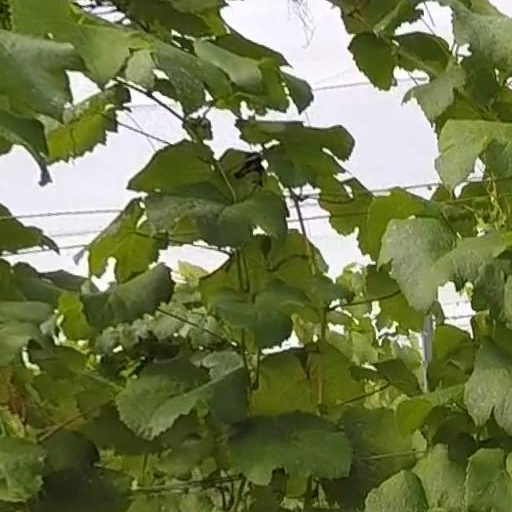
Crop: grape